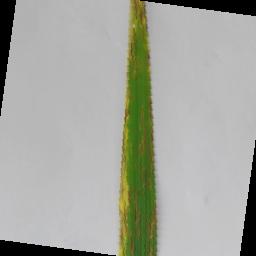
Label: Rice___Leaf_Blast